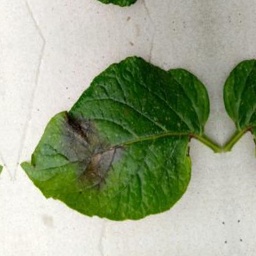
Etiqueta: Late Blight